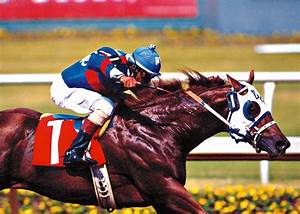
Label: cavallo